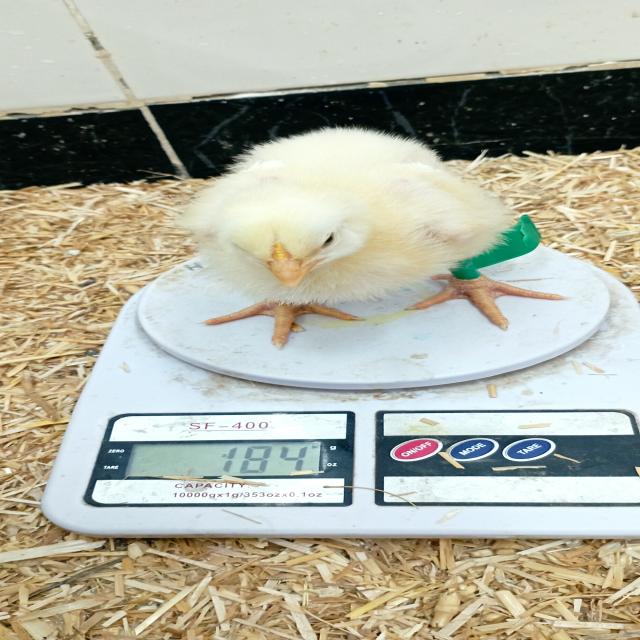
Weight: 184 g